1993 India floods

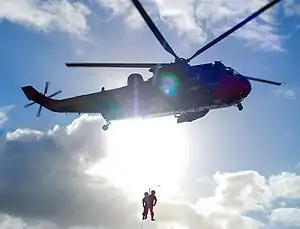
helicopter rescue

The state governments as well as union government mobilised more than 5,000 army personnel in rescue operations to combat the disaster by evacuating people from 1,500 affected villages. Army along with police and NGOs were actively involved in relief dispatch, technical rescue as well as in emergency medical services. Government also mobilised air force in an effort to airdrop food, medicine and blankets to the flood victims.